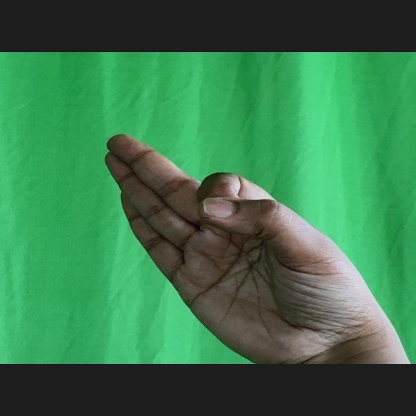
Mudra: Aralam